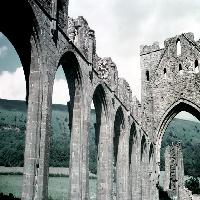
Weather: cloudy or overcast